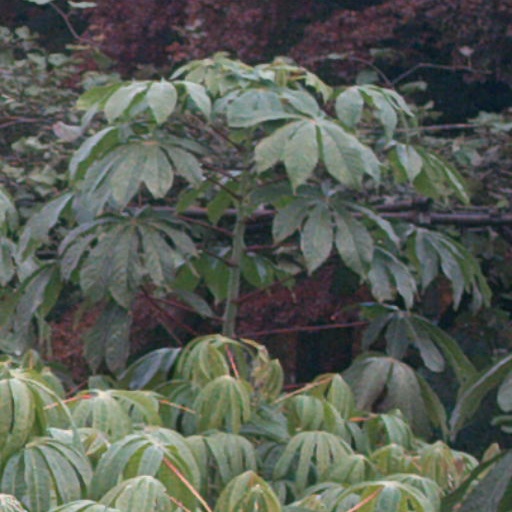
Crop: cassava